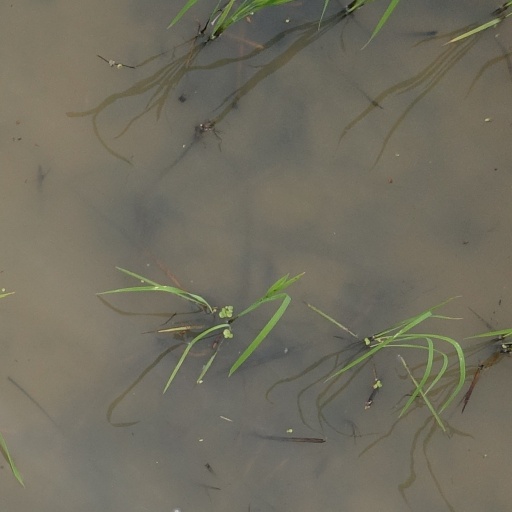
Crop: rice